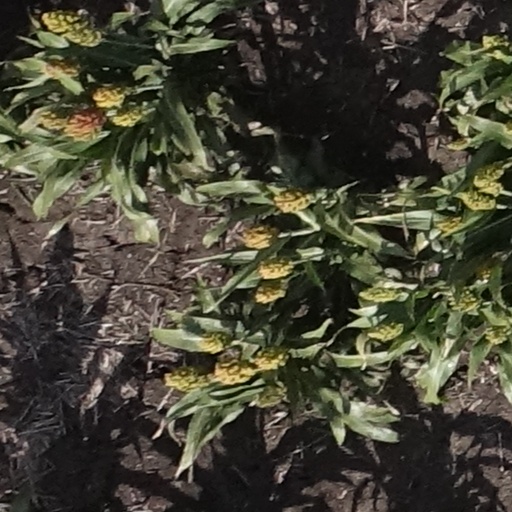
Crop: sorghum